Michael Che

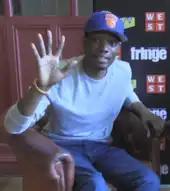
Che in 2013

Che started performing stand-up comedy in 2009, regularly working several sets per night. In 2012, Che appeared on the "Late Show with David Letterman". In 2013, "Variety" called Che one of "10 Comics to Watch", while "Rolling Stone" named him one of "The 50 Funniest People".